Neanderthal

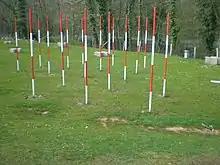
A grass field with 16 white-red-white-red poles spaced in diagonal lines, several plus-shaped stone blocks behind them, and a road is visible behind trees in the background

Neanderthals are named after the Neander Valley in which the first identified specimen was found. The valley was spelled "Neanderthal" and the species was spelled "Neanderthaler" in German until the spelling reform of 1901. The spelling "Neandertal" for the species is occasionally seen in English, even in scientific publications, but the scientific name, "H. neanderthalensis", is always spelled with "th" according to the principle of priority. The vernacular name of the species in German is always "Neandertaler" ("inhabitant of the Neander Valley"), whereas "Neandertal" always refers to the valley. The valley itself was named after the late 17th century German theologian and hymn writer Joachim Neander, who often visited the area. His grandfather, a musician, had changed the family name from the original German "Neumann" ("new man") to the Graeco-Roman form "Neander", following the fashion of the time.